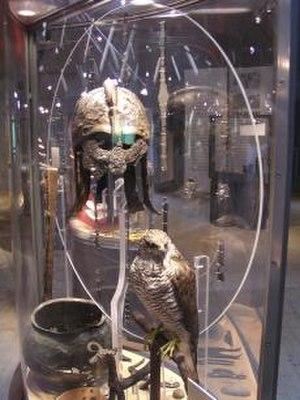
Valsgärde est une ferme près de la rivière Fyris, à trois kilomètres au nord de Gamla Uppsala, l'ancienne demeure des rois suédois et centre de la foi païenne en Suède. La ferme actuelle date du XVIᵉ siècle. La réputation de celle-ci se base sur la présence d'un cimetière datant de l'Âge de Vendel et de l'Âge des Vikings. Ce site funéraire est resté actif pendant plus de 300 ans.